List of Indian Women's League hat-tricks

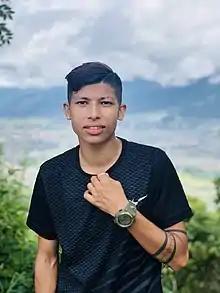
Sabitra Bhandari scored 10 hat-tricks, most by any foreigner in IWL.

Since the inception of the women's football league competition in India, the Indian Women's League (IWL) in October 2016, 32 players have scored a hat-trick (3 goals or more in a single match). Till 16 April 2025, 75 hat-tricks were scored in the IWL. The first player to achieve the feat was Sasmita Mallik of India who scored three times for Rising Students in a 6–1 victory over Aizawl.